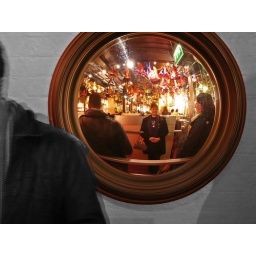
Waiting for a table at Masala Zone in Covent Garden, London, I discovered some ace mirror self-portrait opportunities. 57/365